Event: Nepal Earthquake
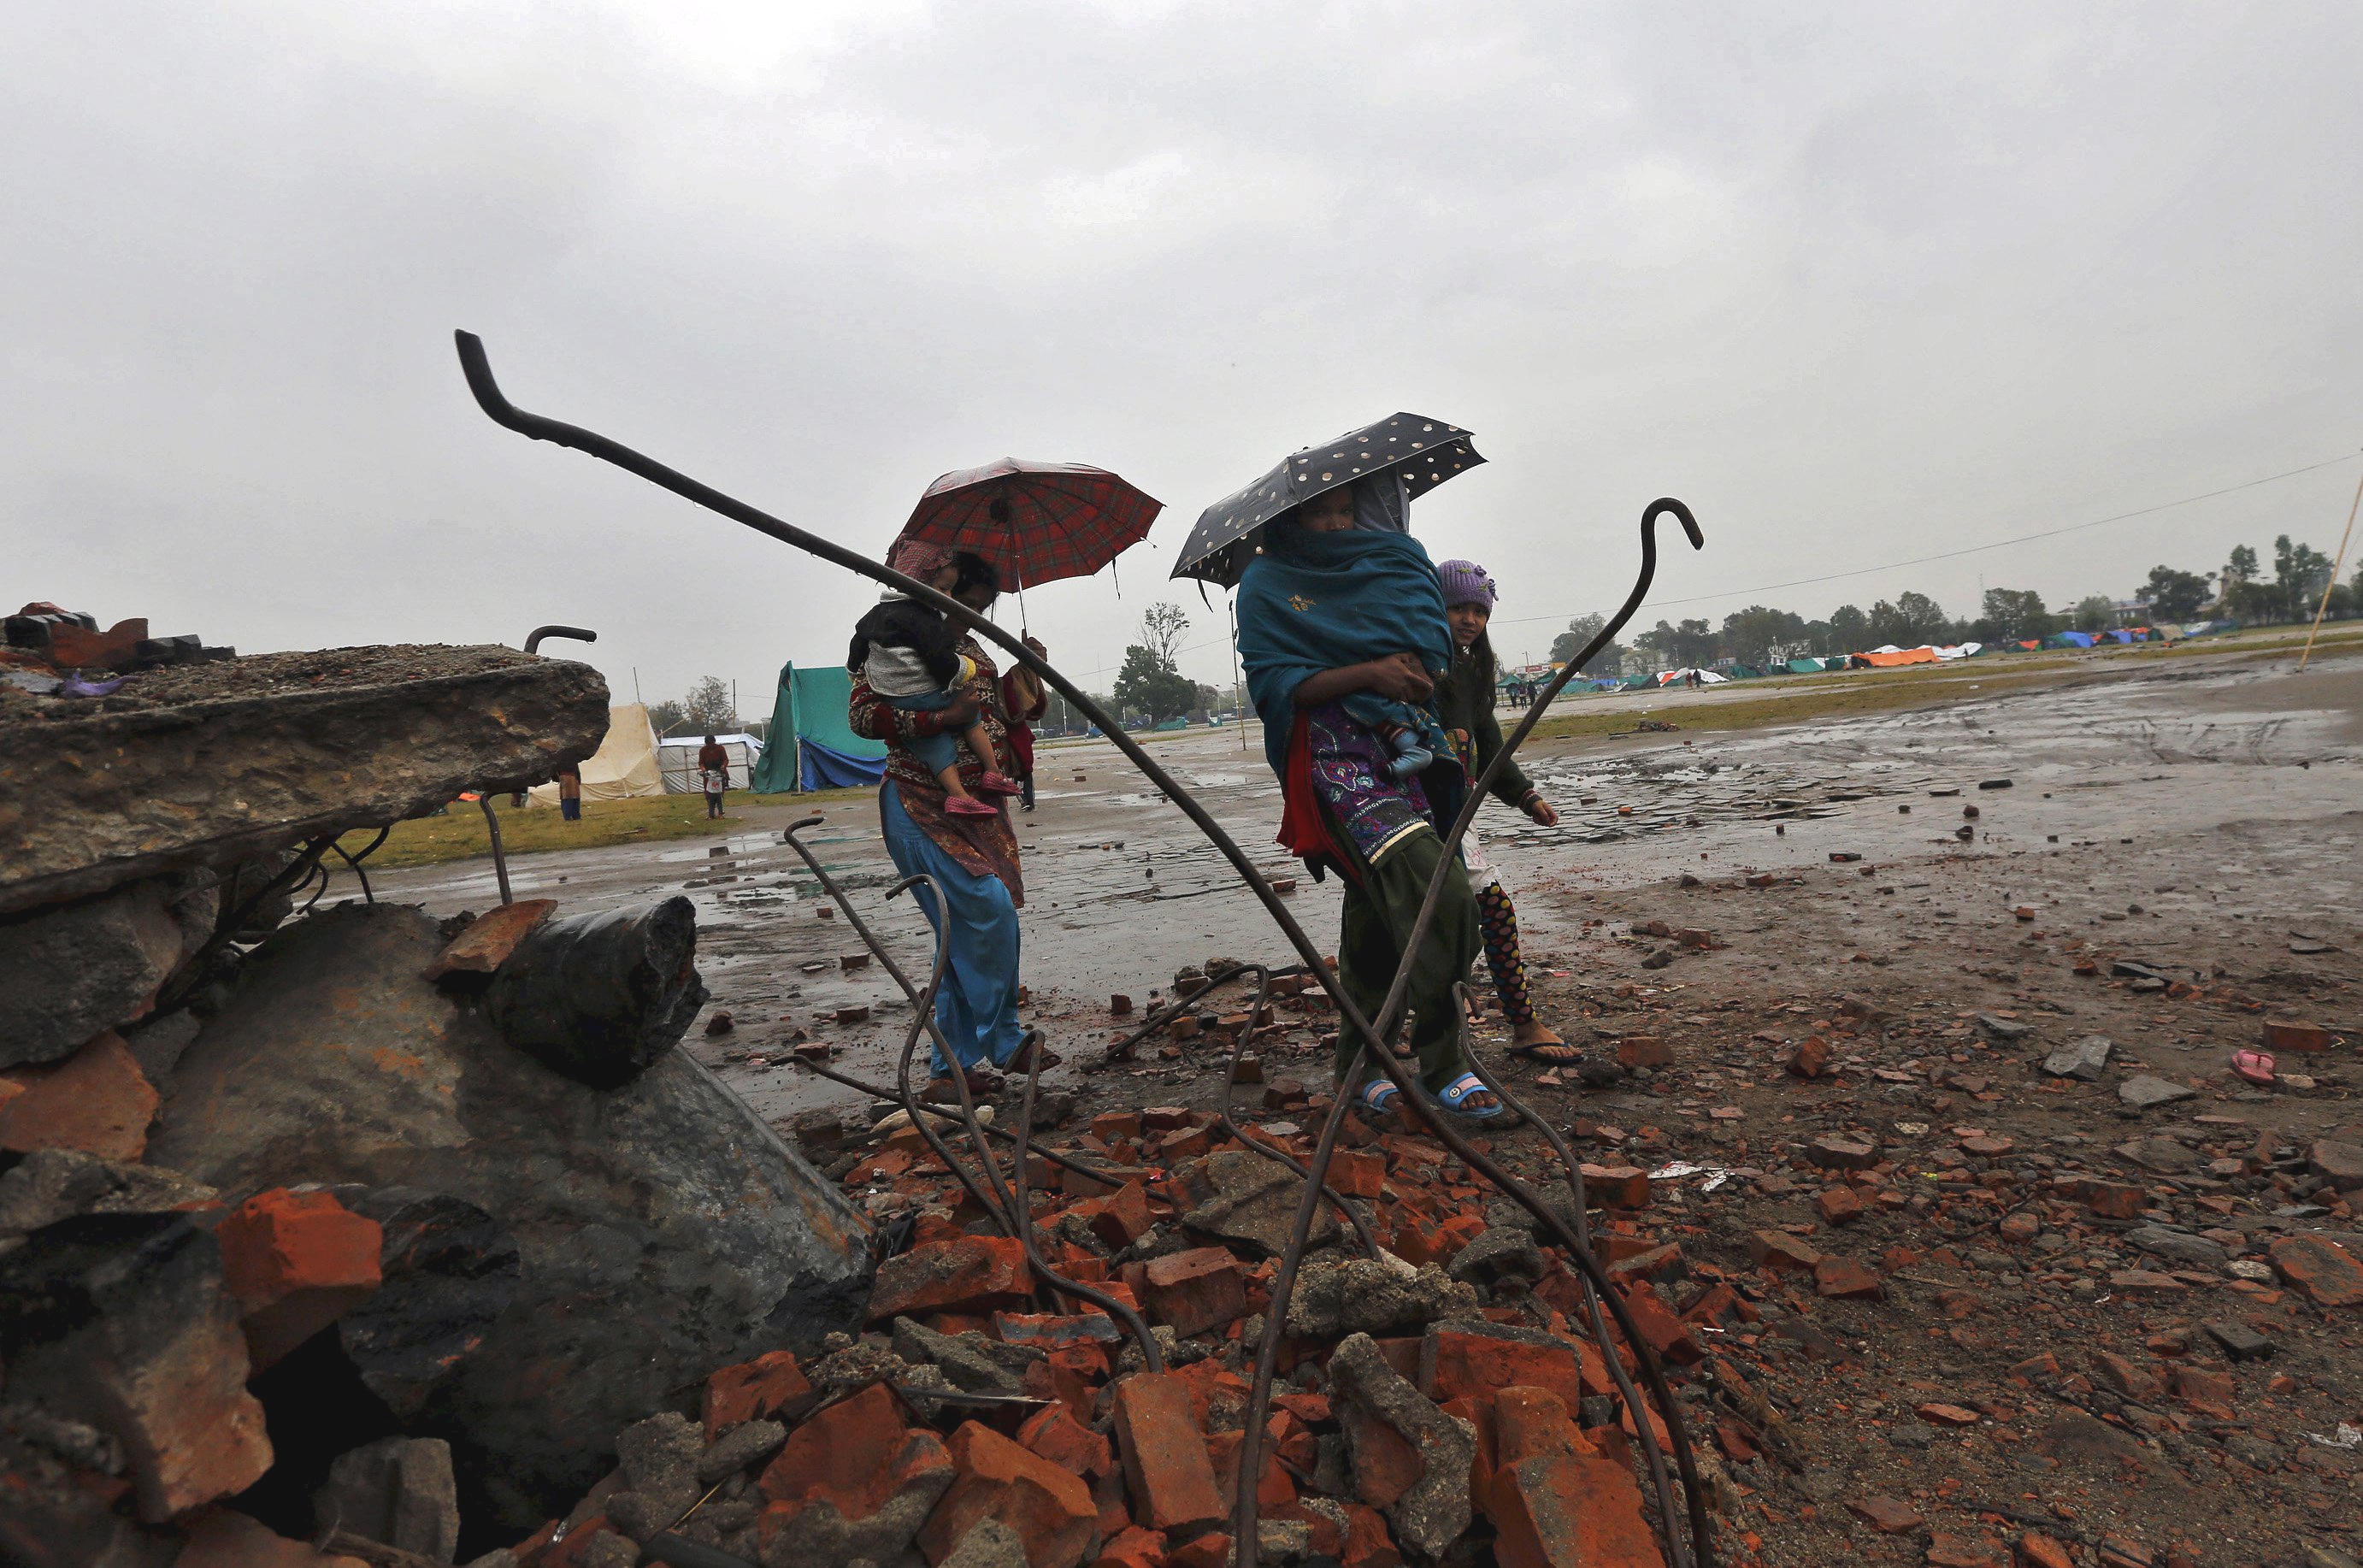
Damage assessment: damage